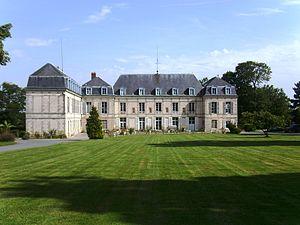
Le château de Villebon-sur-Yvette est un château français situé dans la commune de Villebon-sur-Yvette, en pays Hurepoix, sur les rives de l'Yvette, dans la basse vallée de Chevreuse, dans le département de l'Essonne et la région Île-de-France à dix-huit kilomètres au sud-ouest de Paris.
Villebon-sur-Yvette est une commune française située dans le département de l’Essonne en région Île-de-France.
Cet article recense les châteaux de l'Essonne, en France.